Explosion crater

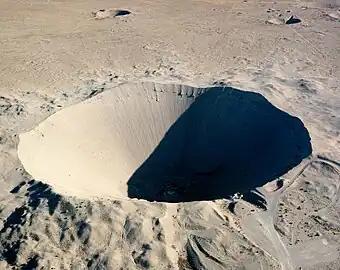
Crater created by the Sedan shallow underground nuclear test explosion

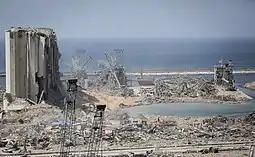
A flooded crater produced by the 2020 Beirut explosion. In a large explosion like this, the energy may not only cause destruction like that shown in the picture, but eject large amounts of material from the ground, creating a hole in the earth.

An explosion crater is a type of crater formed when material is ejected from the surface of the ground by an explosion at or immediately above or below the surface.